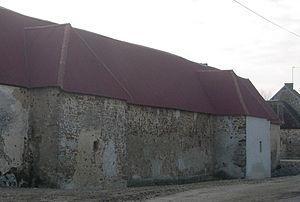
Avon-le-Pèze
Avon-la-Pèze est une commune française située dans le département de l'Aube, en région Grand Est.